Question: Please indicate a possible affordance area of the bench that can be used for sitting
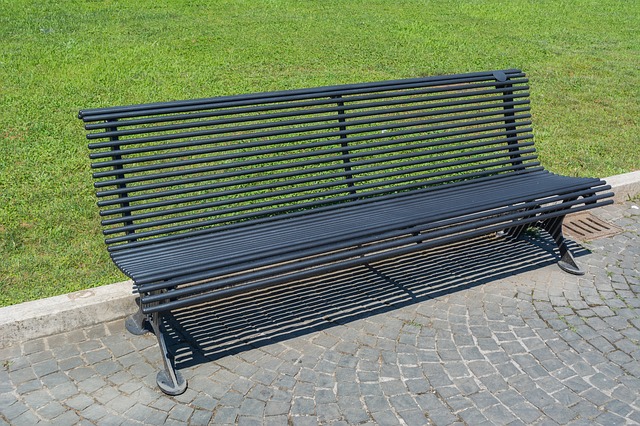
Answer: [79.5, 71, 606.5, 385]